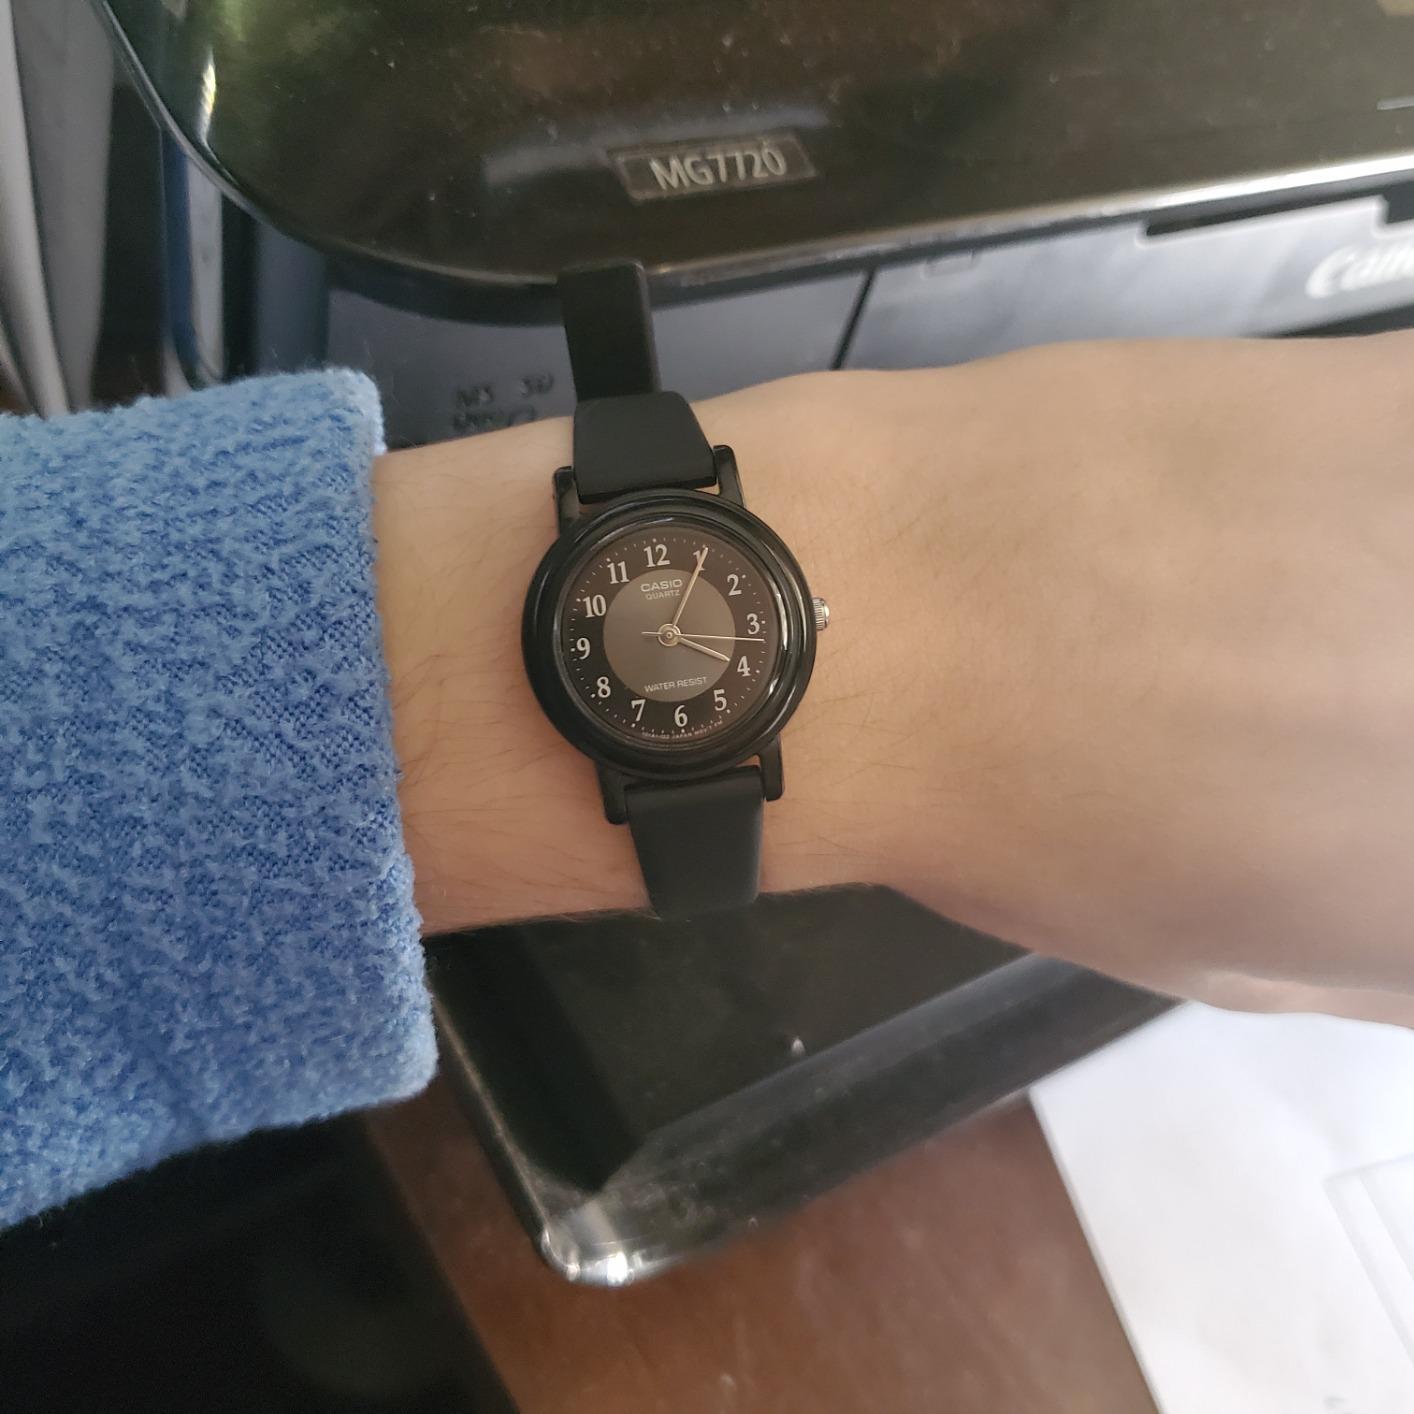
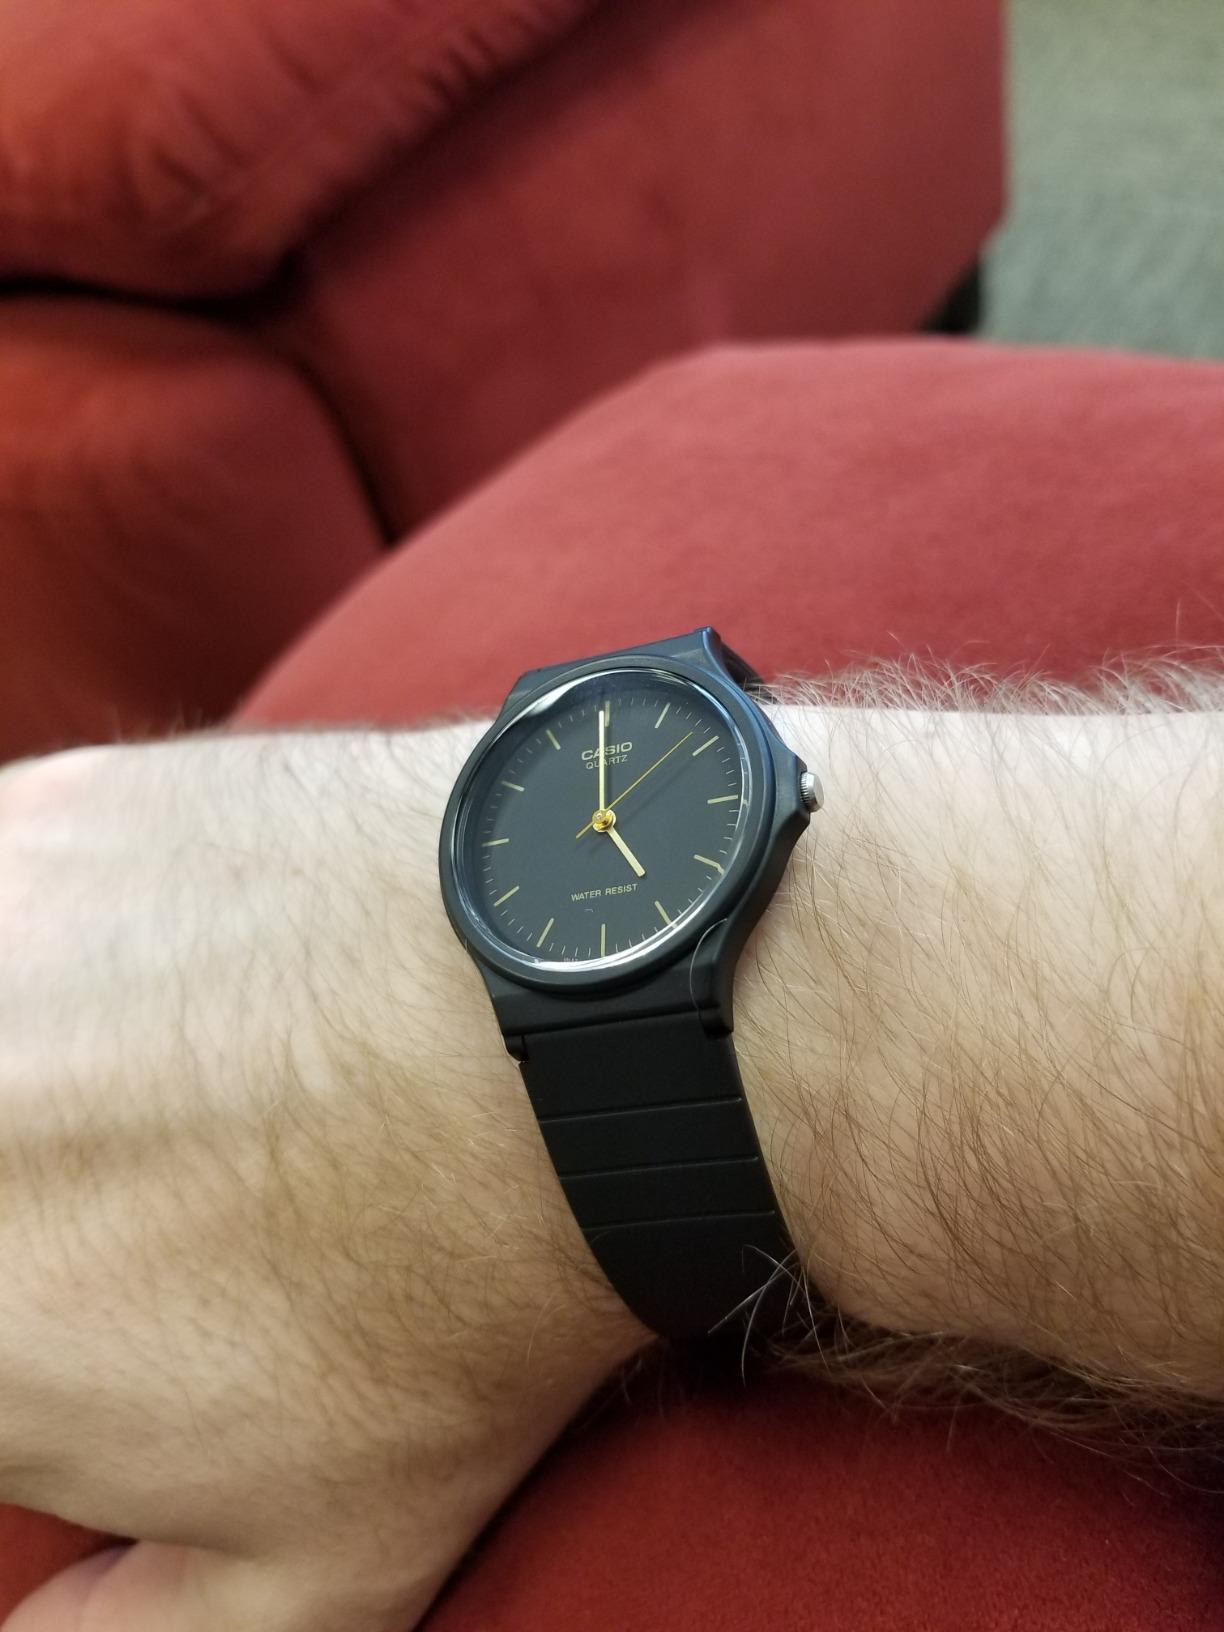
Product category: accessories_watch
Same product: no